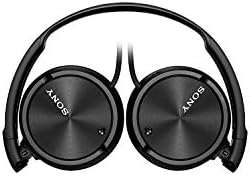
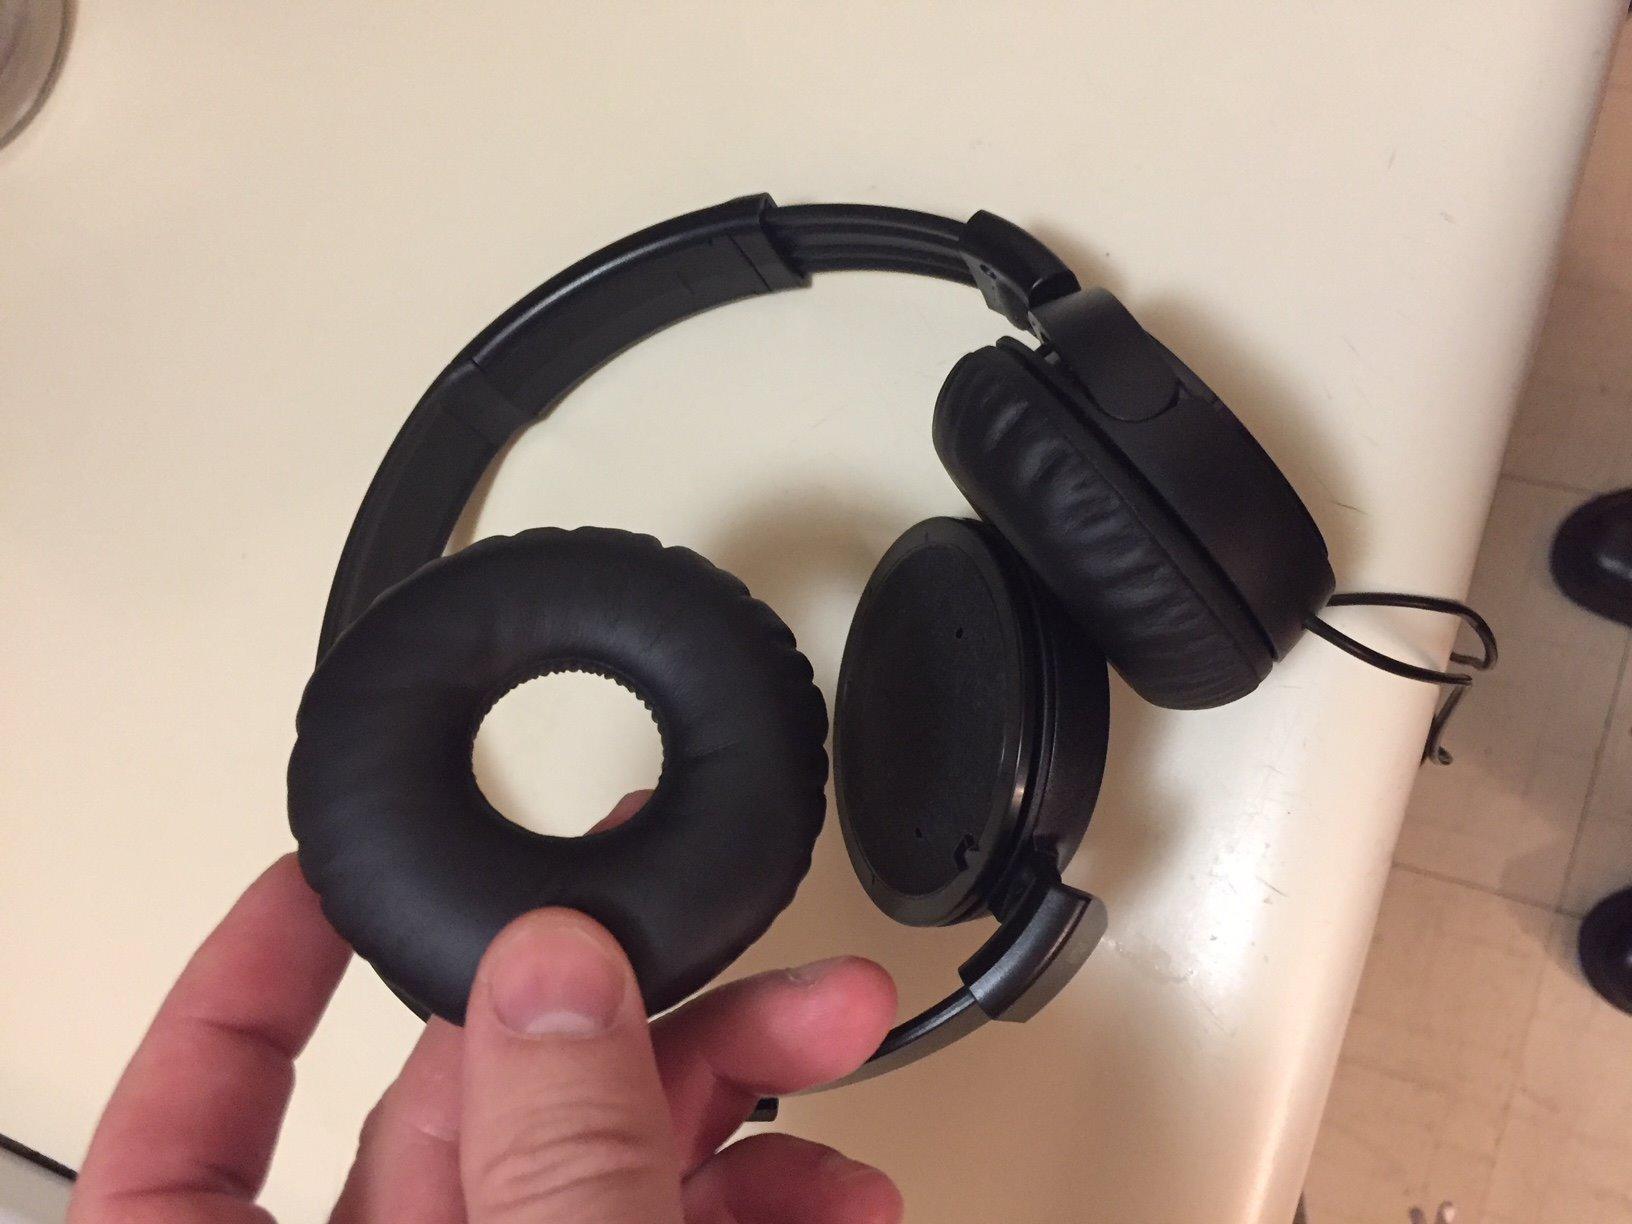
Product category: headphones
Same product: yes